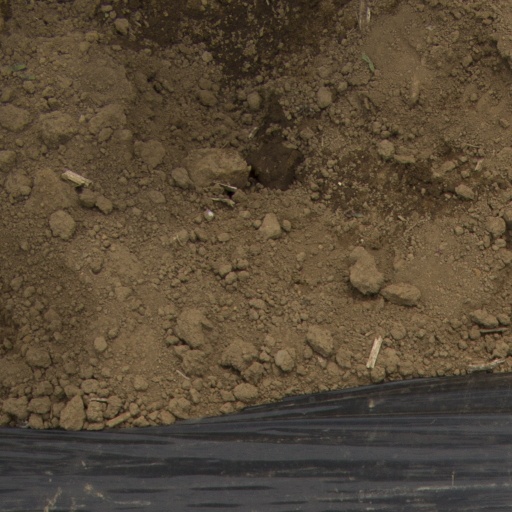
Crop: Jerusalem artichoke